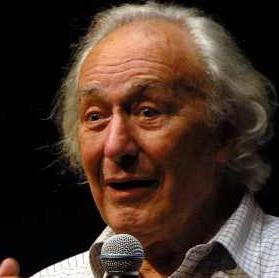
Age: 79